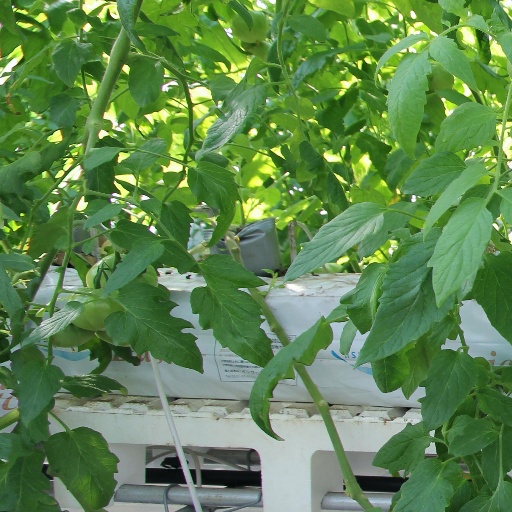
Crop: tomato